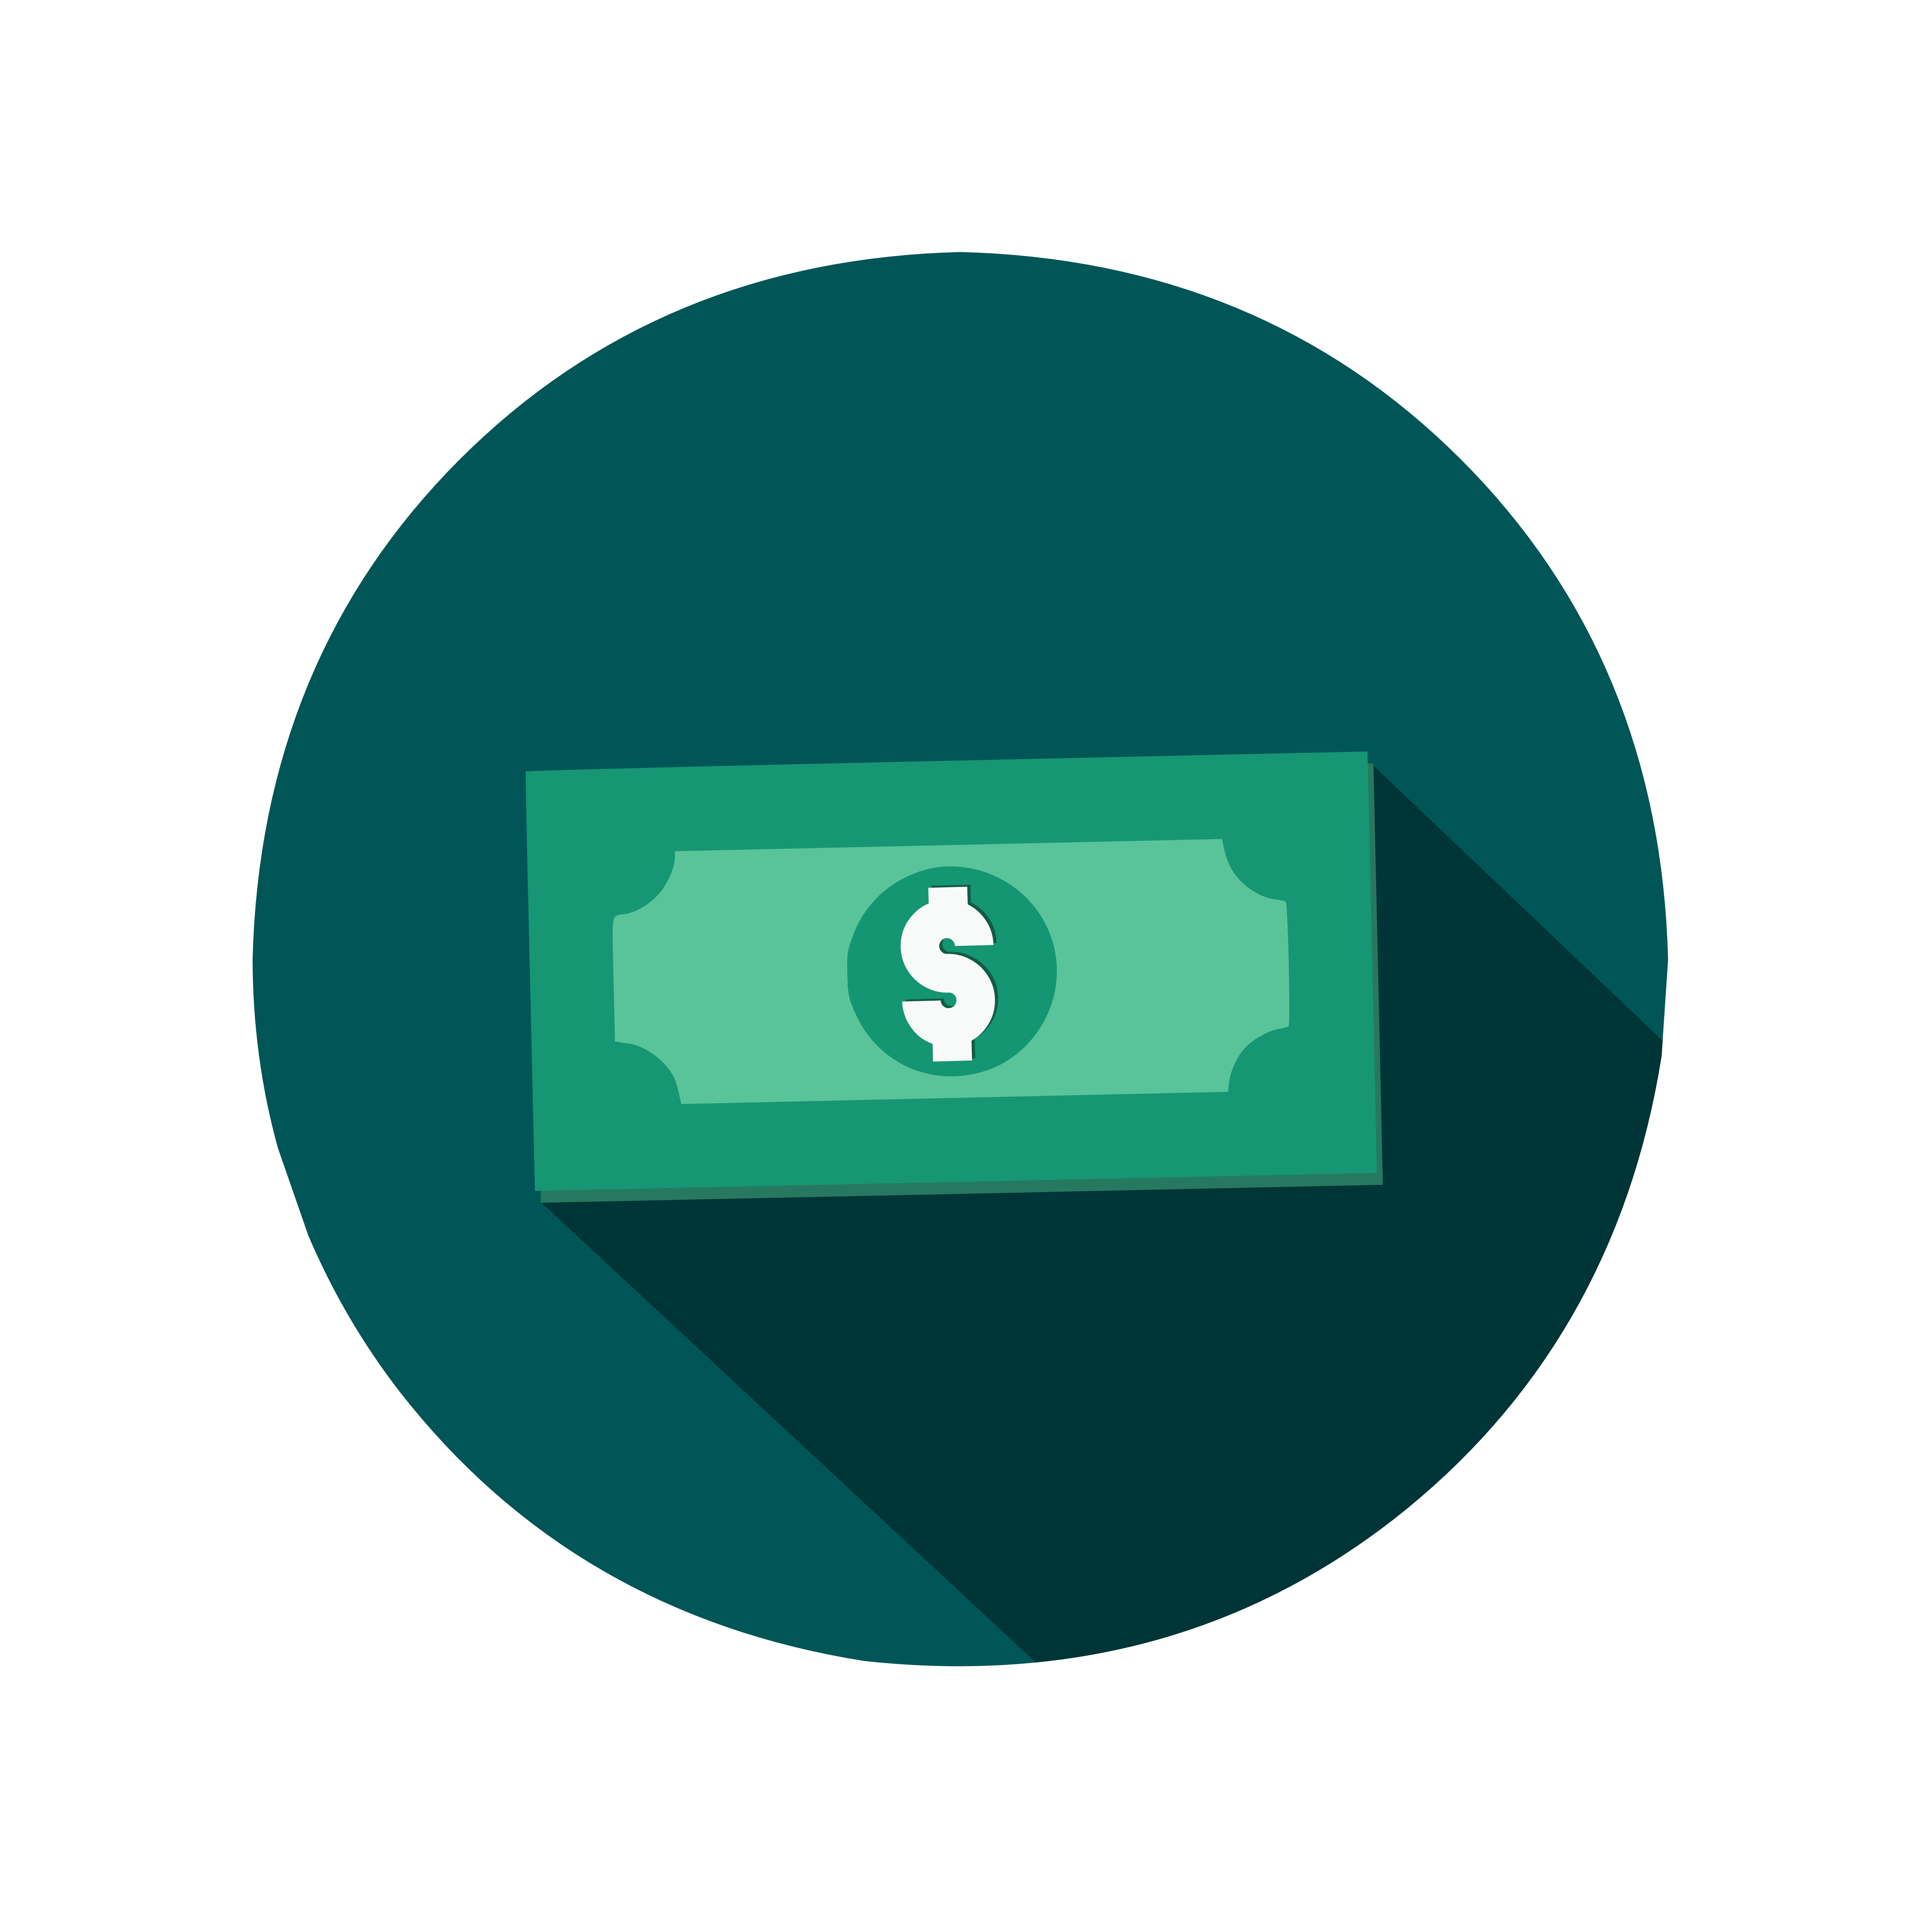
money, icon, cash, finance, business, economy, investment, loan, commercial, wealth, savings, sign, rich, symbol, fortune, green, financial, paper, banknote, dollar, currency, font, electric blue, circle, brand, graphics, logo, diagram, magenta, trademark